Below (video game)

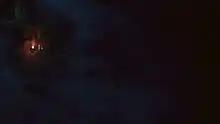
The player can sleep, cook food, or create a fast travel point at bonfires.

"Below" is an action-adventure game viewed from a top-down perspective with roguelike elements. The player-character is a "tiny warrior exploring the depths of a remote island". The game is about exploration, though that goal is contingent upon the character's survival. Microsoft's Phil Spencer described the game at E3 2013 as a "creative take on roguelike gameplay" in a "mysterious world". The environments are randomly generated. The game is designed to be difficult, with "brutal but fair combat" and permanent death.